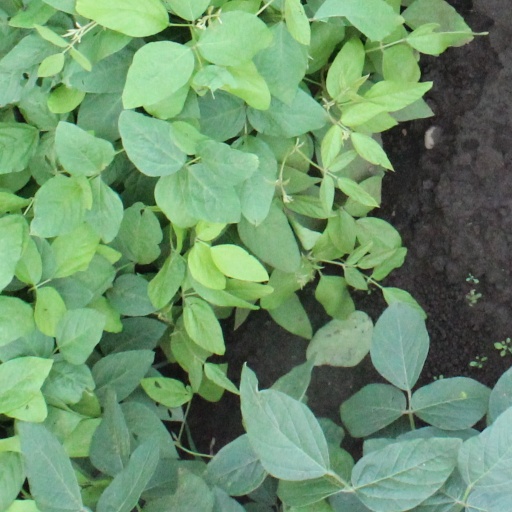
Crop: soybean